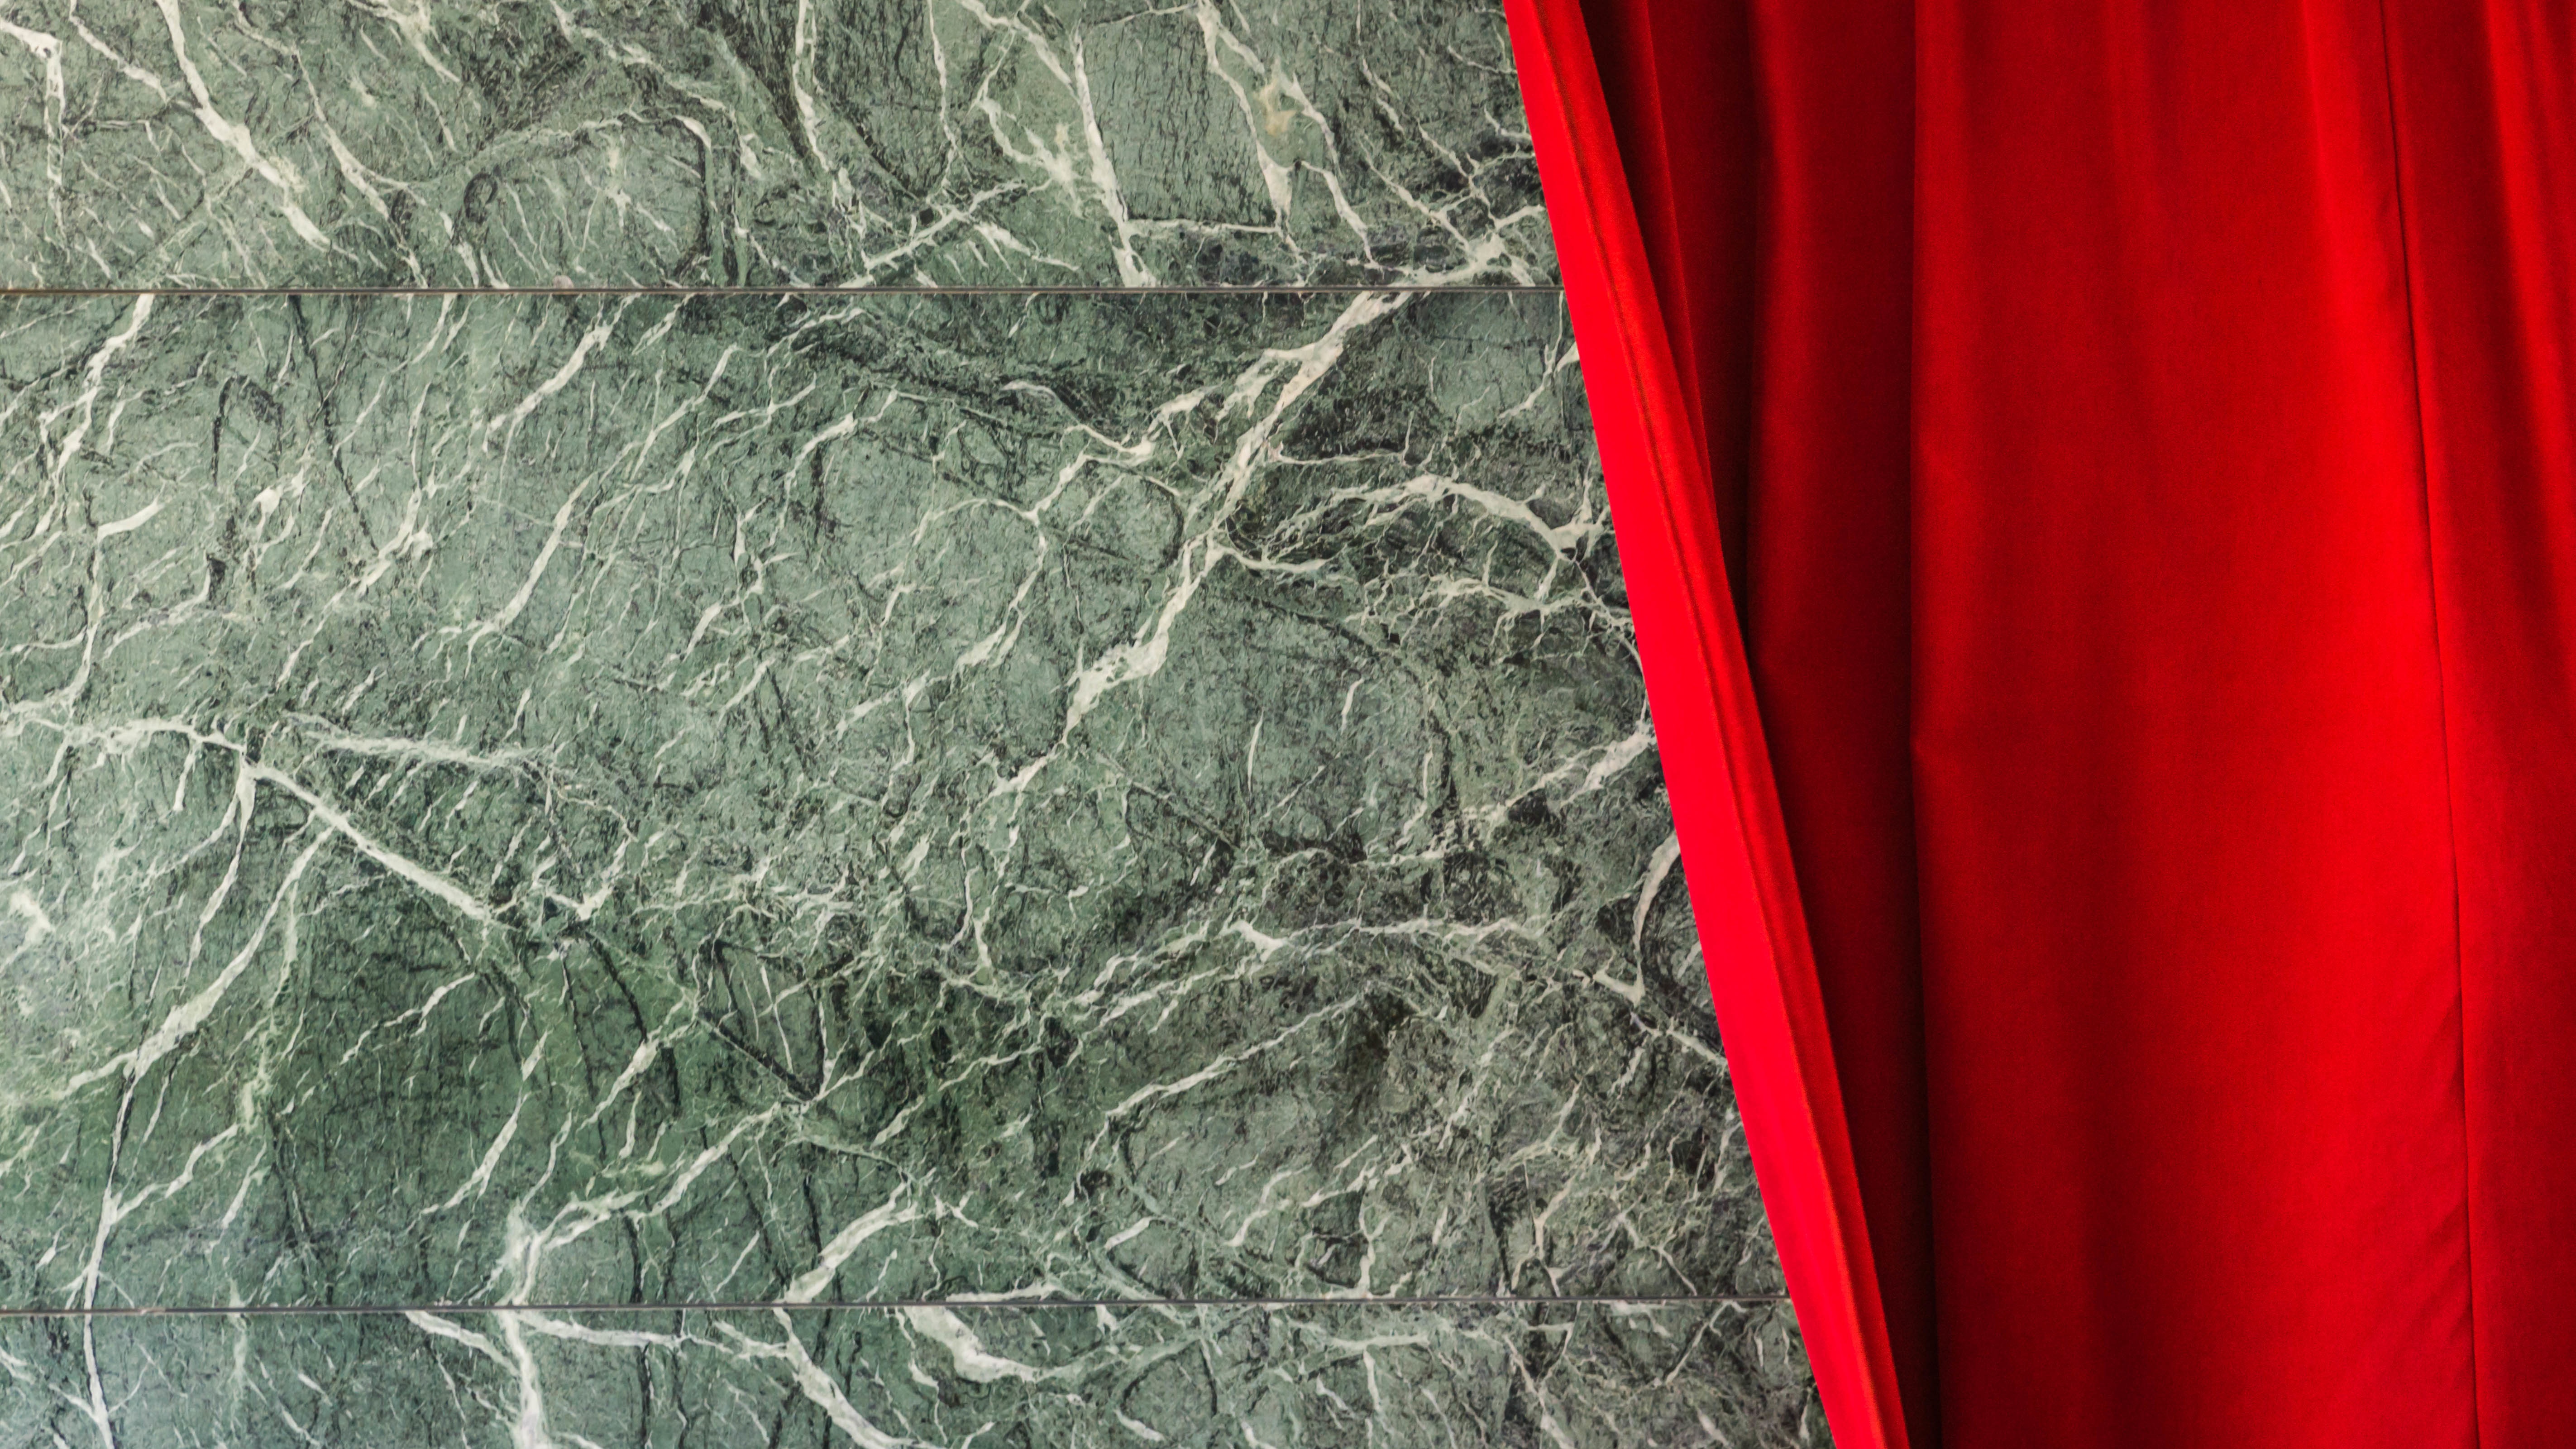
green, material, interior design, textile